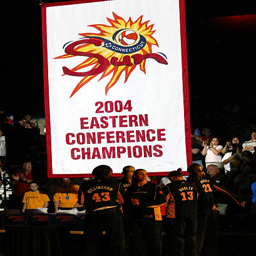
basketball team raised their banner prior to the game .